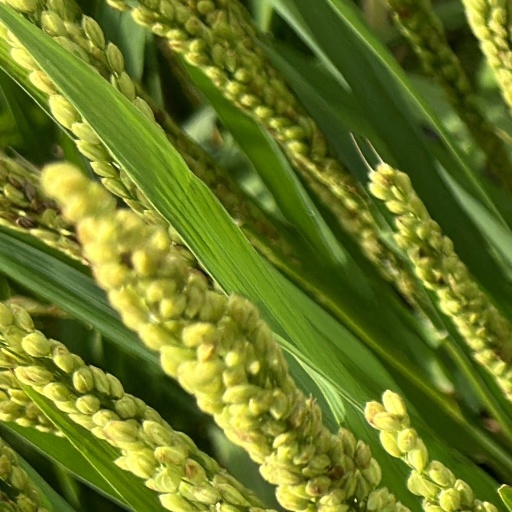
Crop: rice